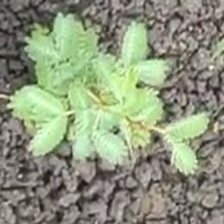
Weed species: Dwarf_cassia_(Chamaecrista pumila)